Taini Morrison

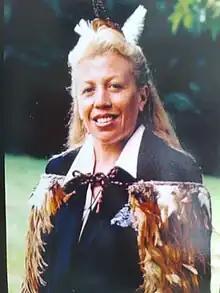

Taini Hannah Merenia Morrison ( – 8 June 2009) was a kapa haka performer in New Zealand.